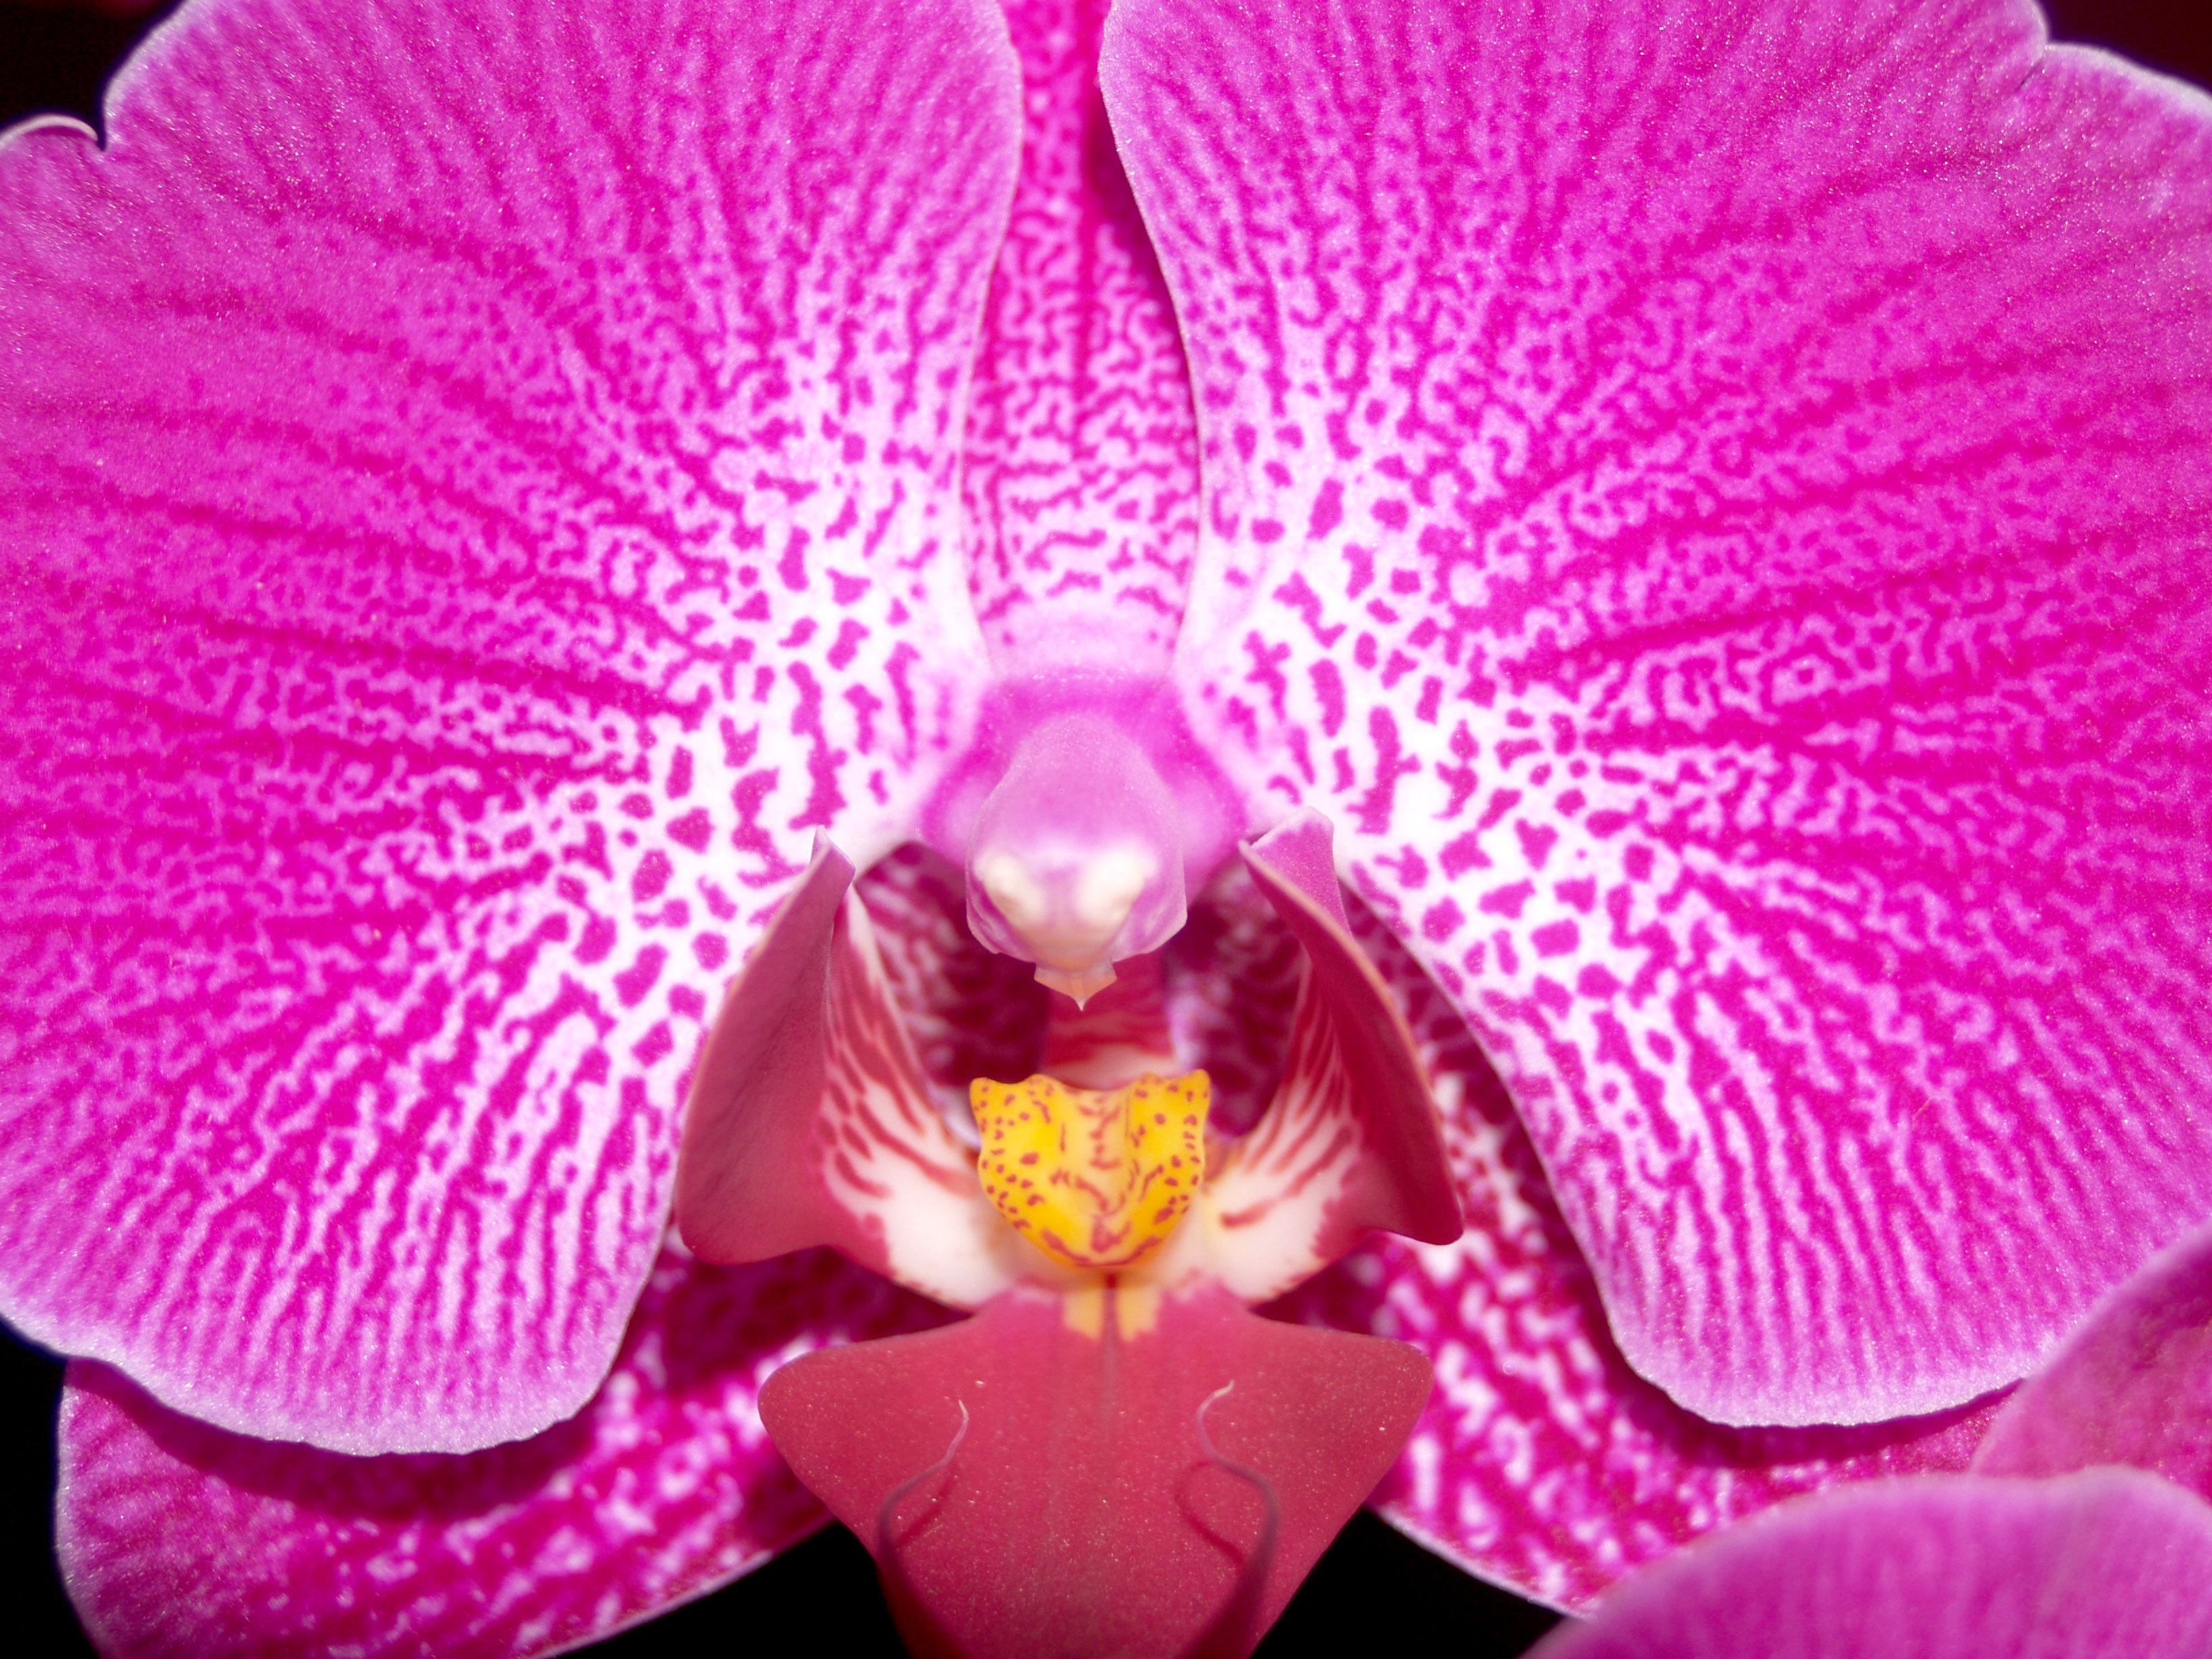
nature, branch, blossom, growth, plant, flower, purple, petal, bloom, summer, floral, daisy, foliage, bouquet, decoration, pollen, spring, tropical, lush, color, natural, clean, botany, pink, flora, botanical, orchid, close up, human body, luxury, ornate, decorative, iris, eye, violet, blowing, bright, head, beautiful, conservation, organ, event, exotic, magenta, bud, oriental, elegance, individual, carpel, macro photography, flowering plant, phalanxes, cattleya, land plant, moth orchid